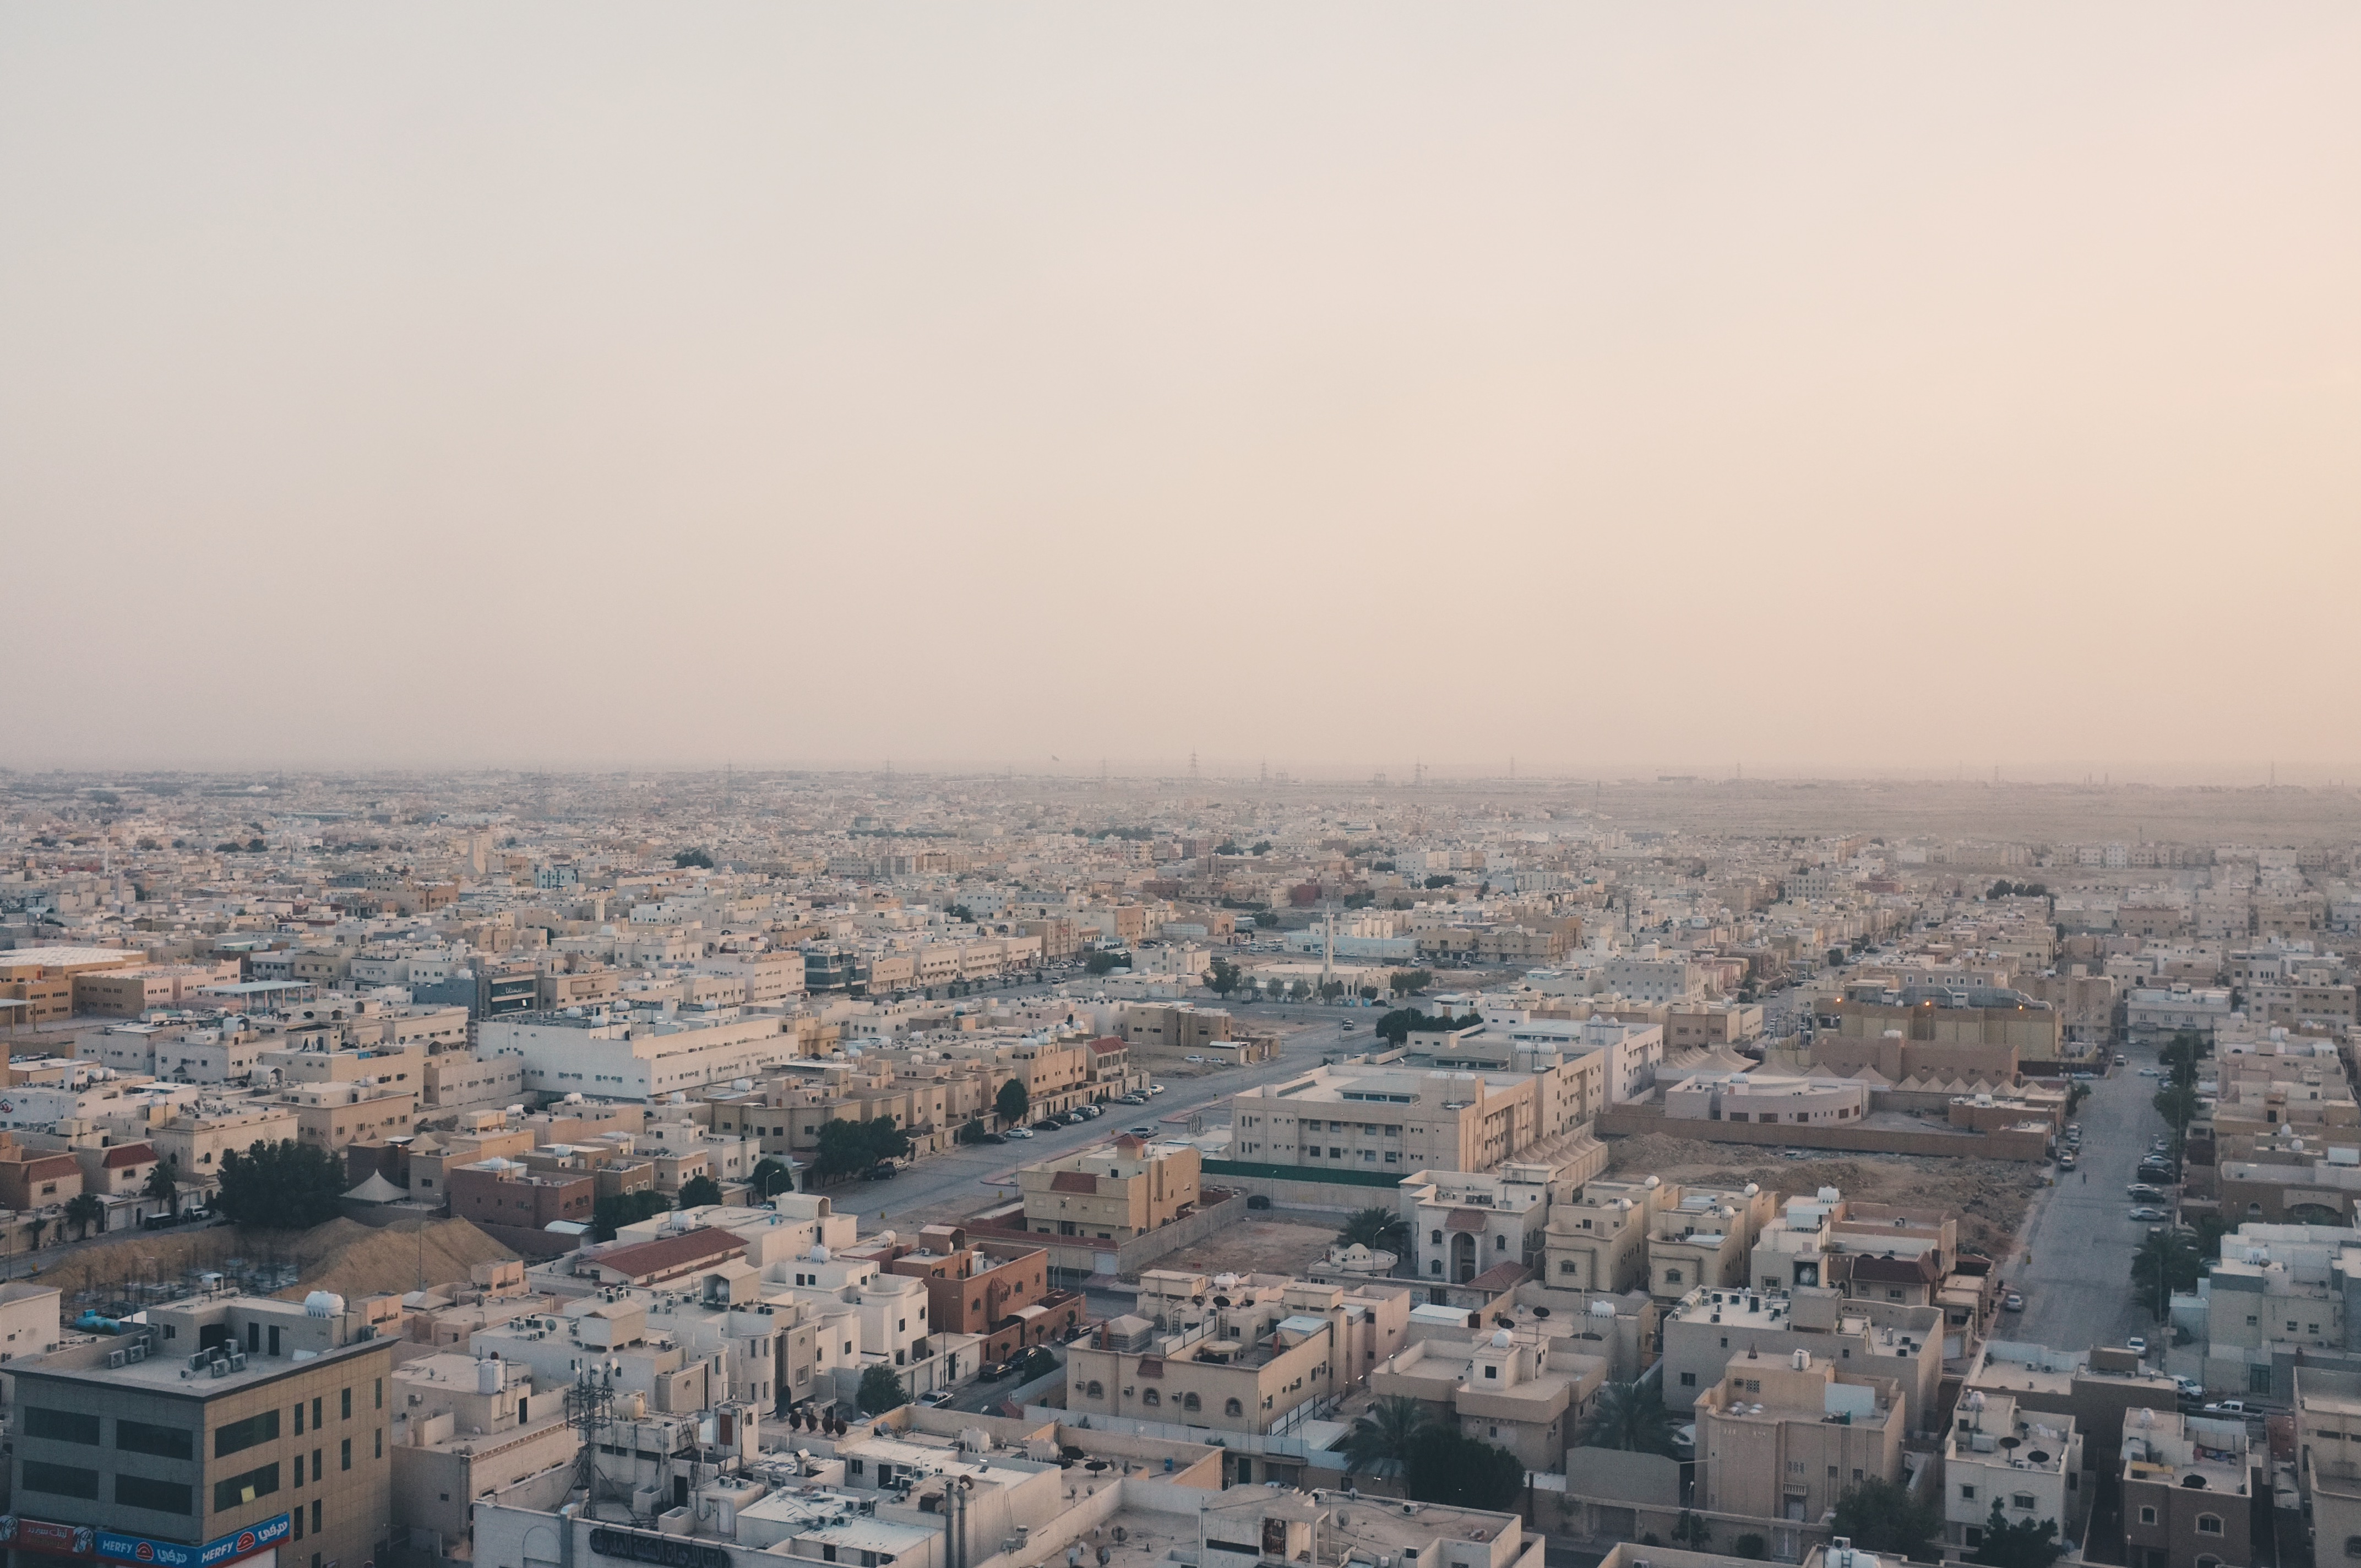
sea, horizon, skyline, morning, city, skyscraper, cityscape, dusk, tower, haze, aerial photography, atmospheric phenomenon, human settlement, atmosphere of earth